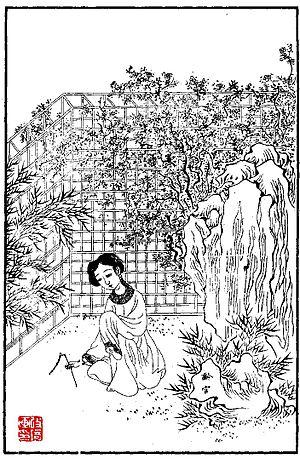
Rectrice des Âges